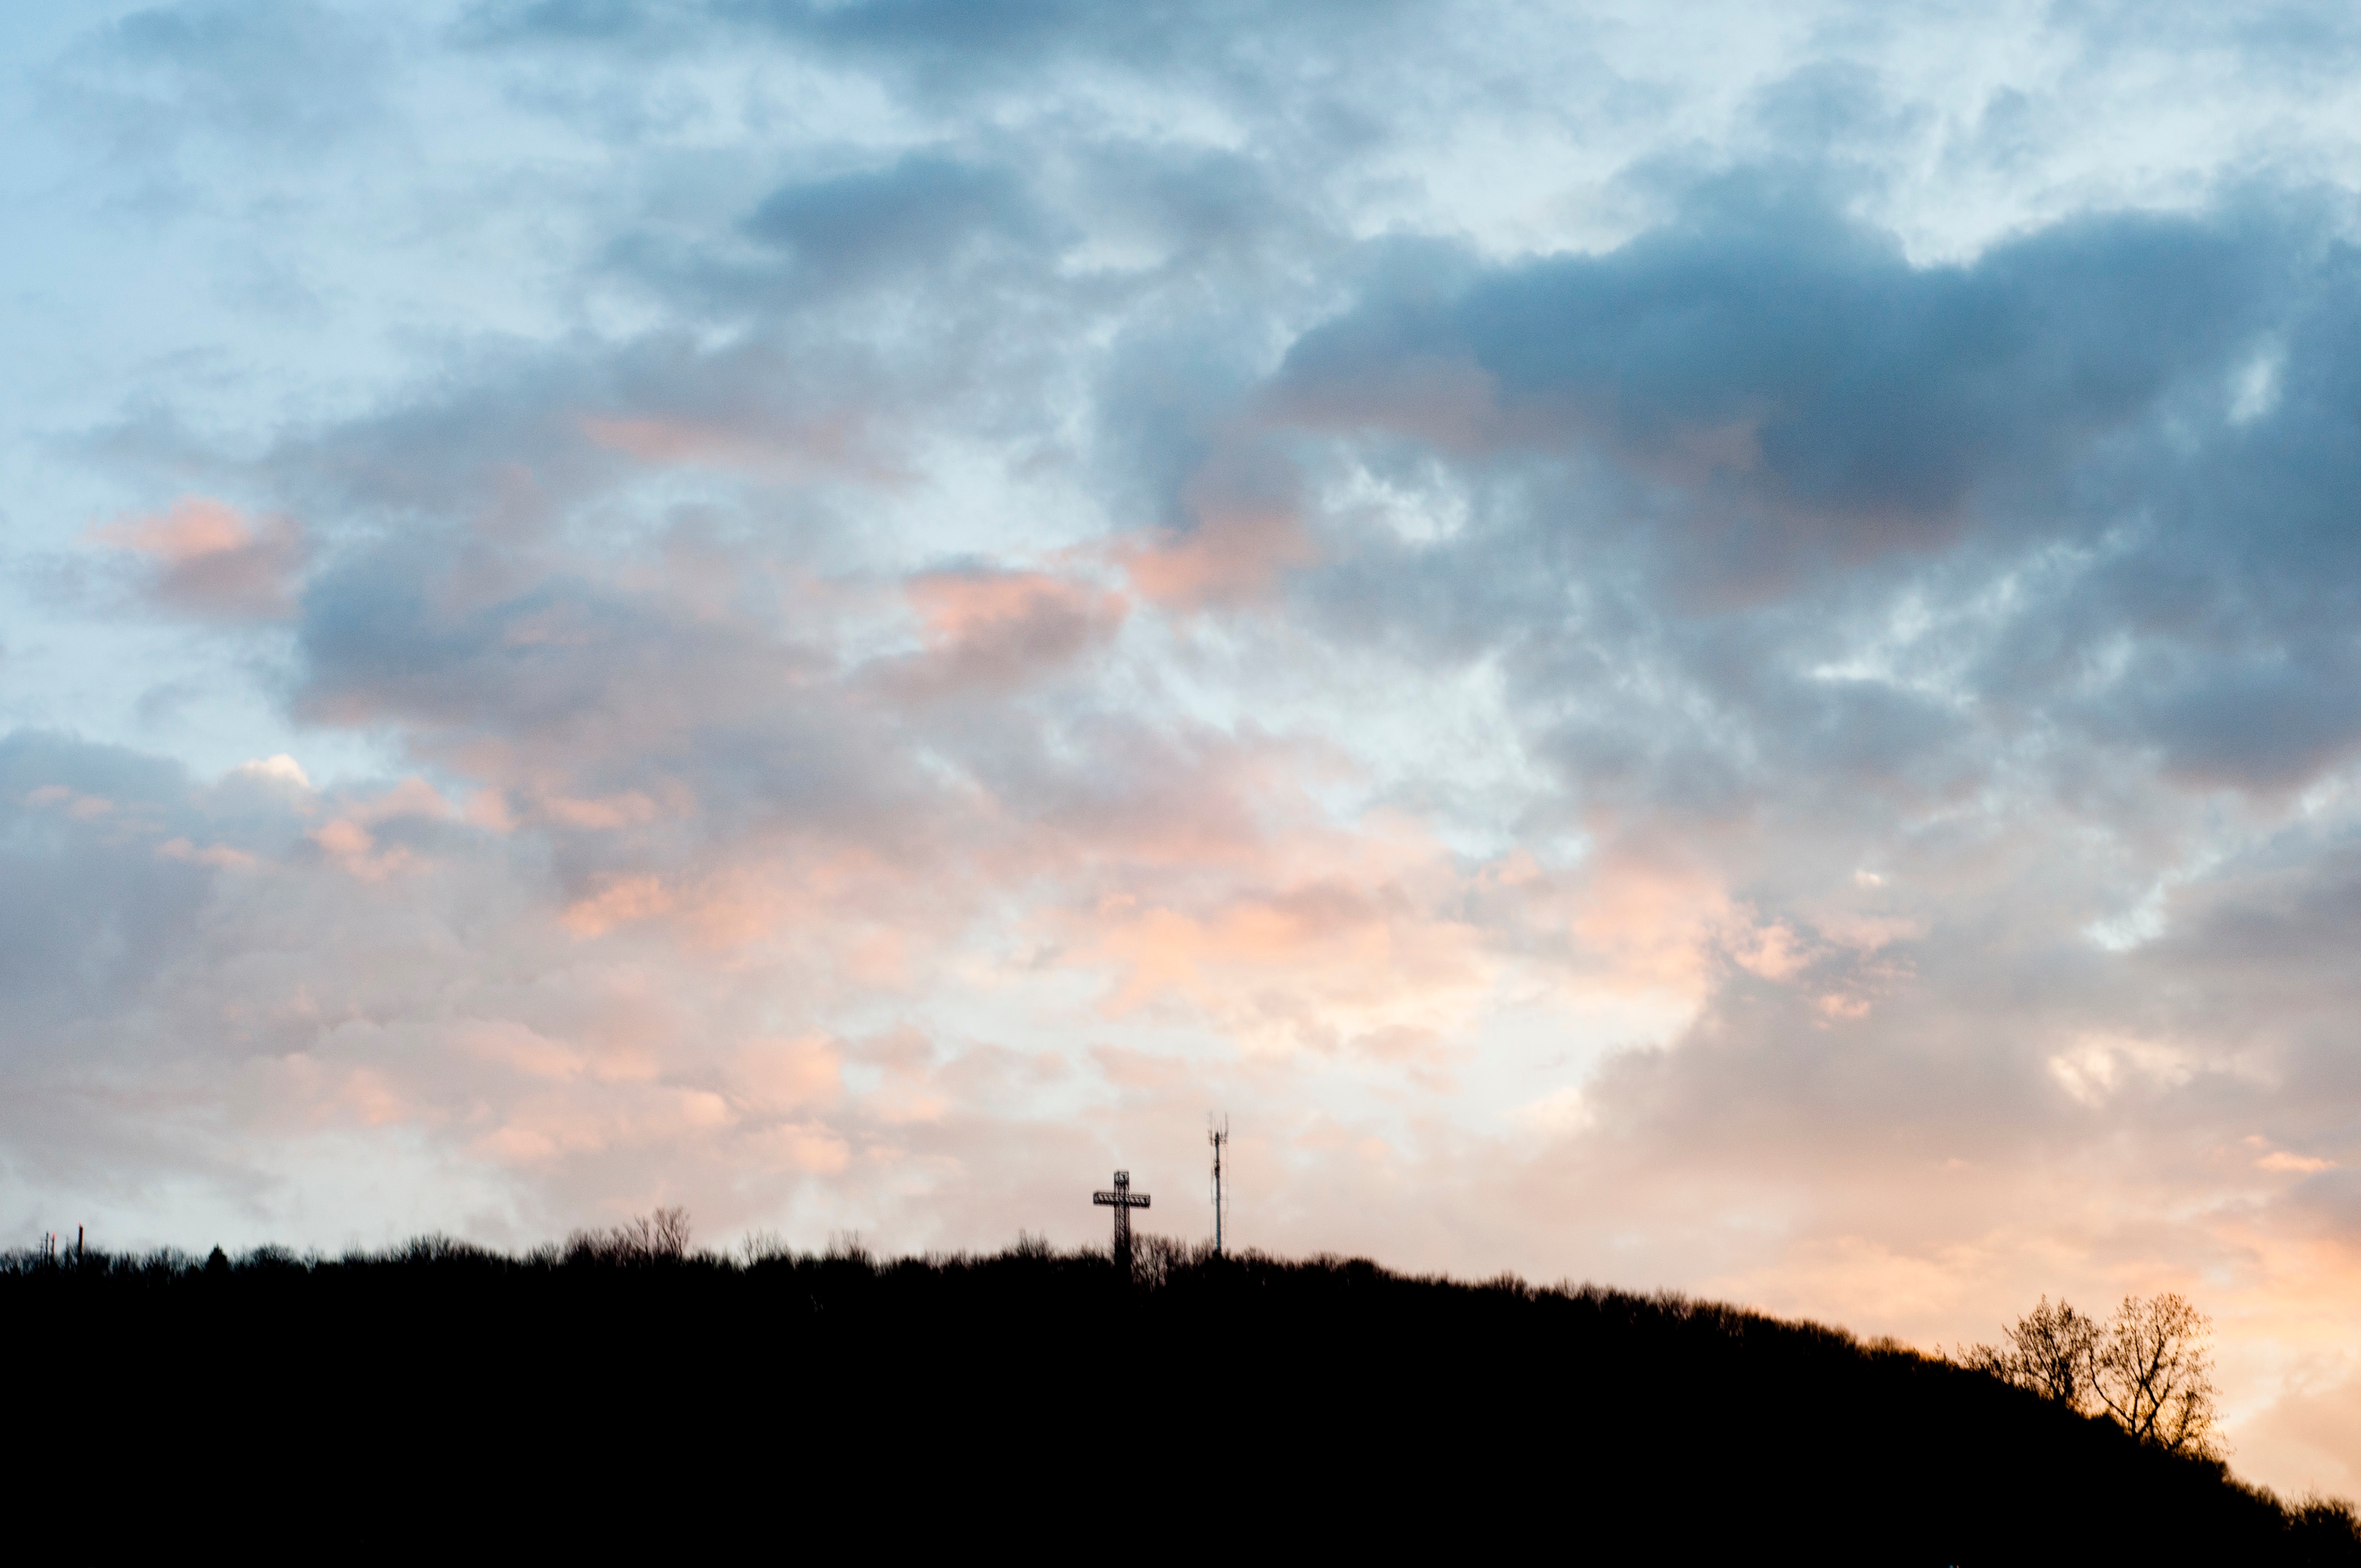
horizon, cloud, sky, sunrise, sunset, field, sunlight, morning, dawn, atmosphere, dusk, evening, cumulus, afterglow, meteorological phenomenon, red sky at morning